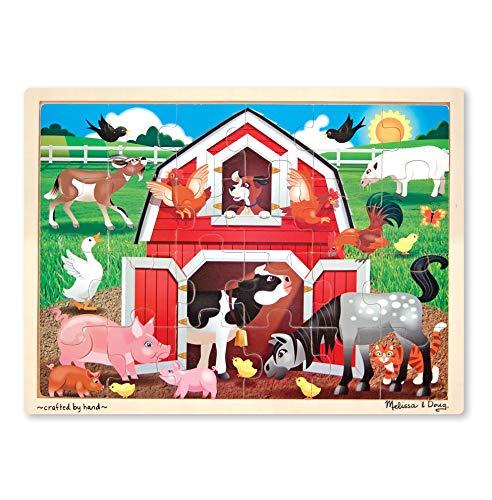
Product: Melissa & Doug Barnyard Wooden Jigsaw Puzzle (24 pcs)
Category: Toys & Games | Puzzles | Jigsaw Puzzles
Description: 24-piece wooden jigsaw puzzle.
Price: $7.99
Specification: ProductDimensions:16x12x1inches|ItemWeight:1.28ounces|ShippingWeight:1.15pounds(Viewshippingratesandpolicies)|DomesticShipping:ItemcanbeshippedwithinU.S.|InternationalShipping:ThisitemcanbeshippedtoselectcountriesoutsideoftheU.S.LearnMore|ASIN:B00HEZ0APE|Itemmodelnumber:9061|Manufacturerrecommendedage:36months-5years